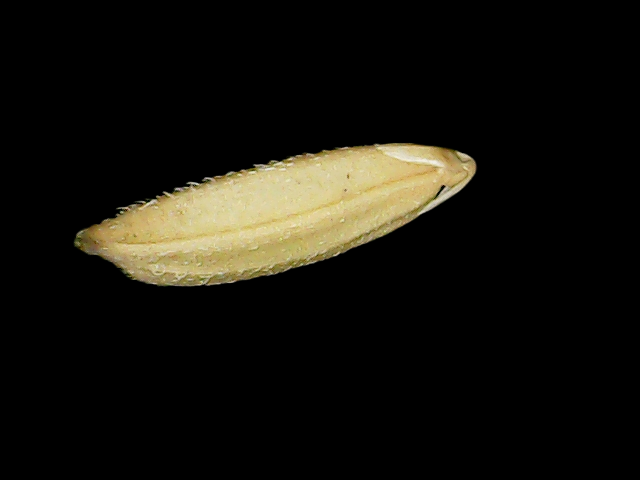
Rice variety: Binadhan23